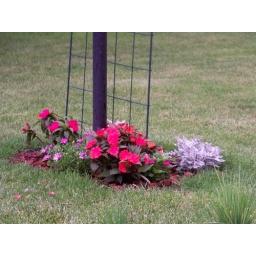
Flowers planted around lamp pole in my front yard. This is about 1 month after i planted.